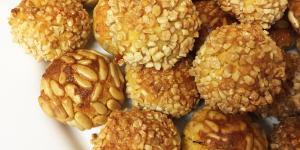
panellets de boniato